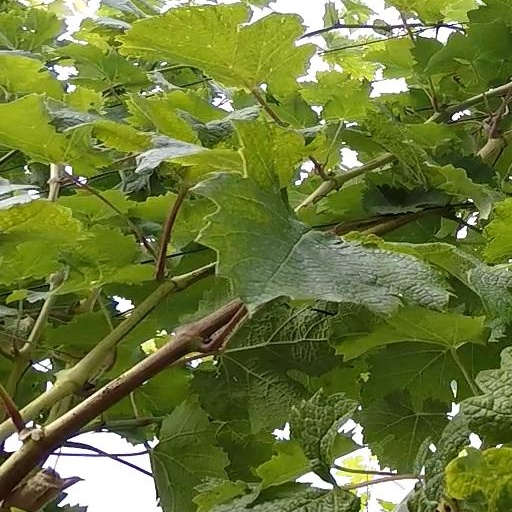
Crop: grape